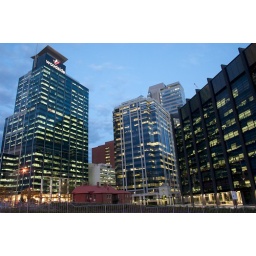
Top end of Perth just after sunset. The old building towered over by the dazzling glass skyscrapers